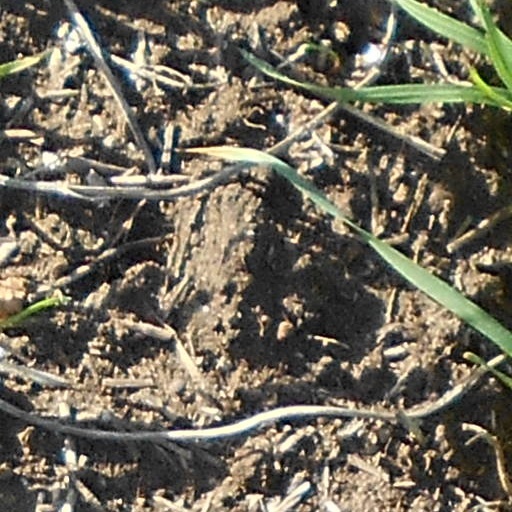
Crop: wheat